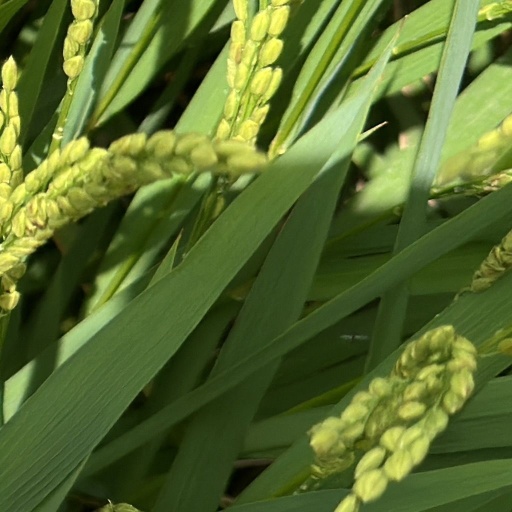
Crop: rice